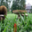
Label: mushroom